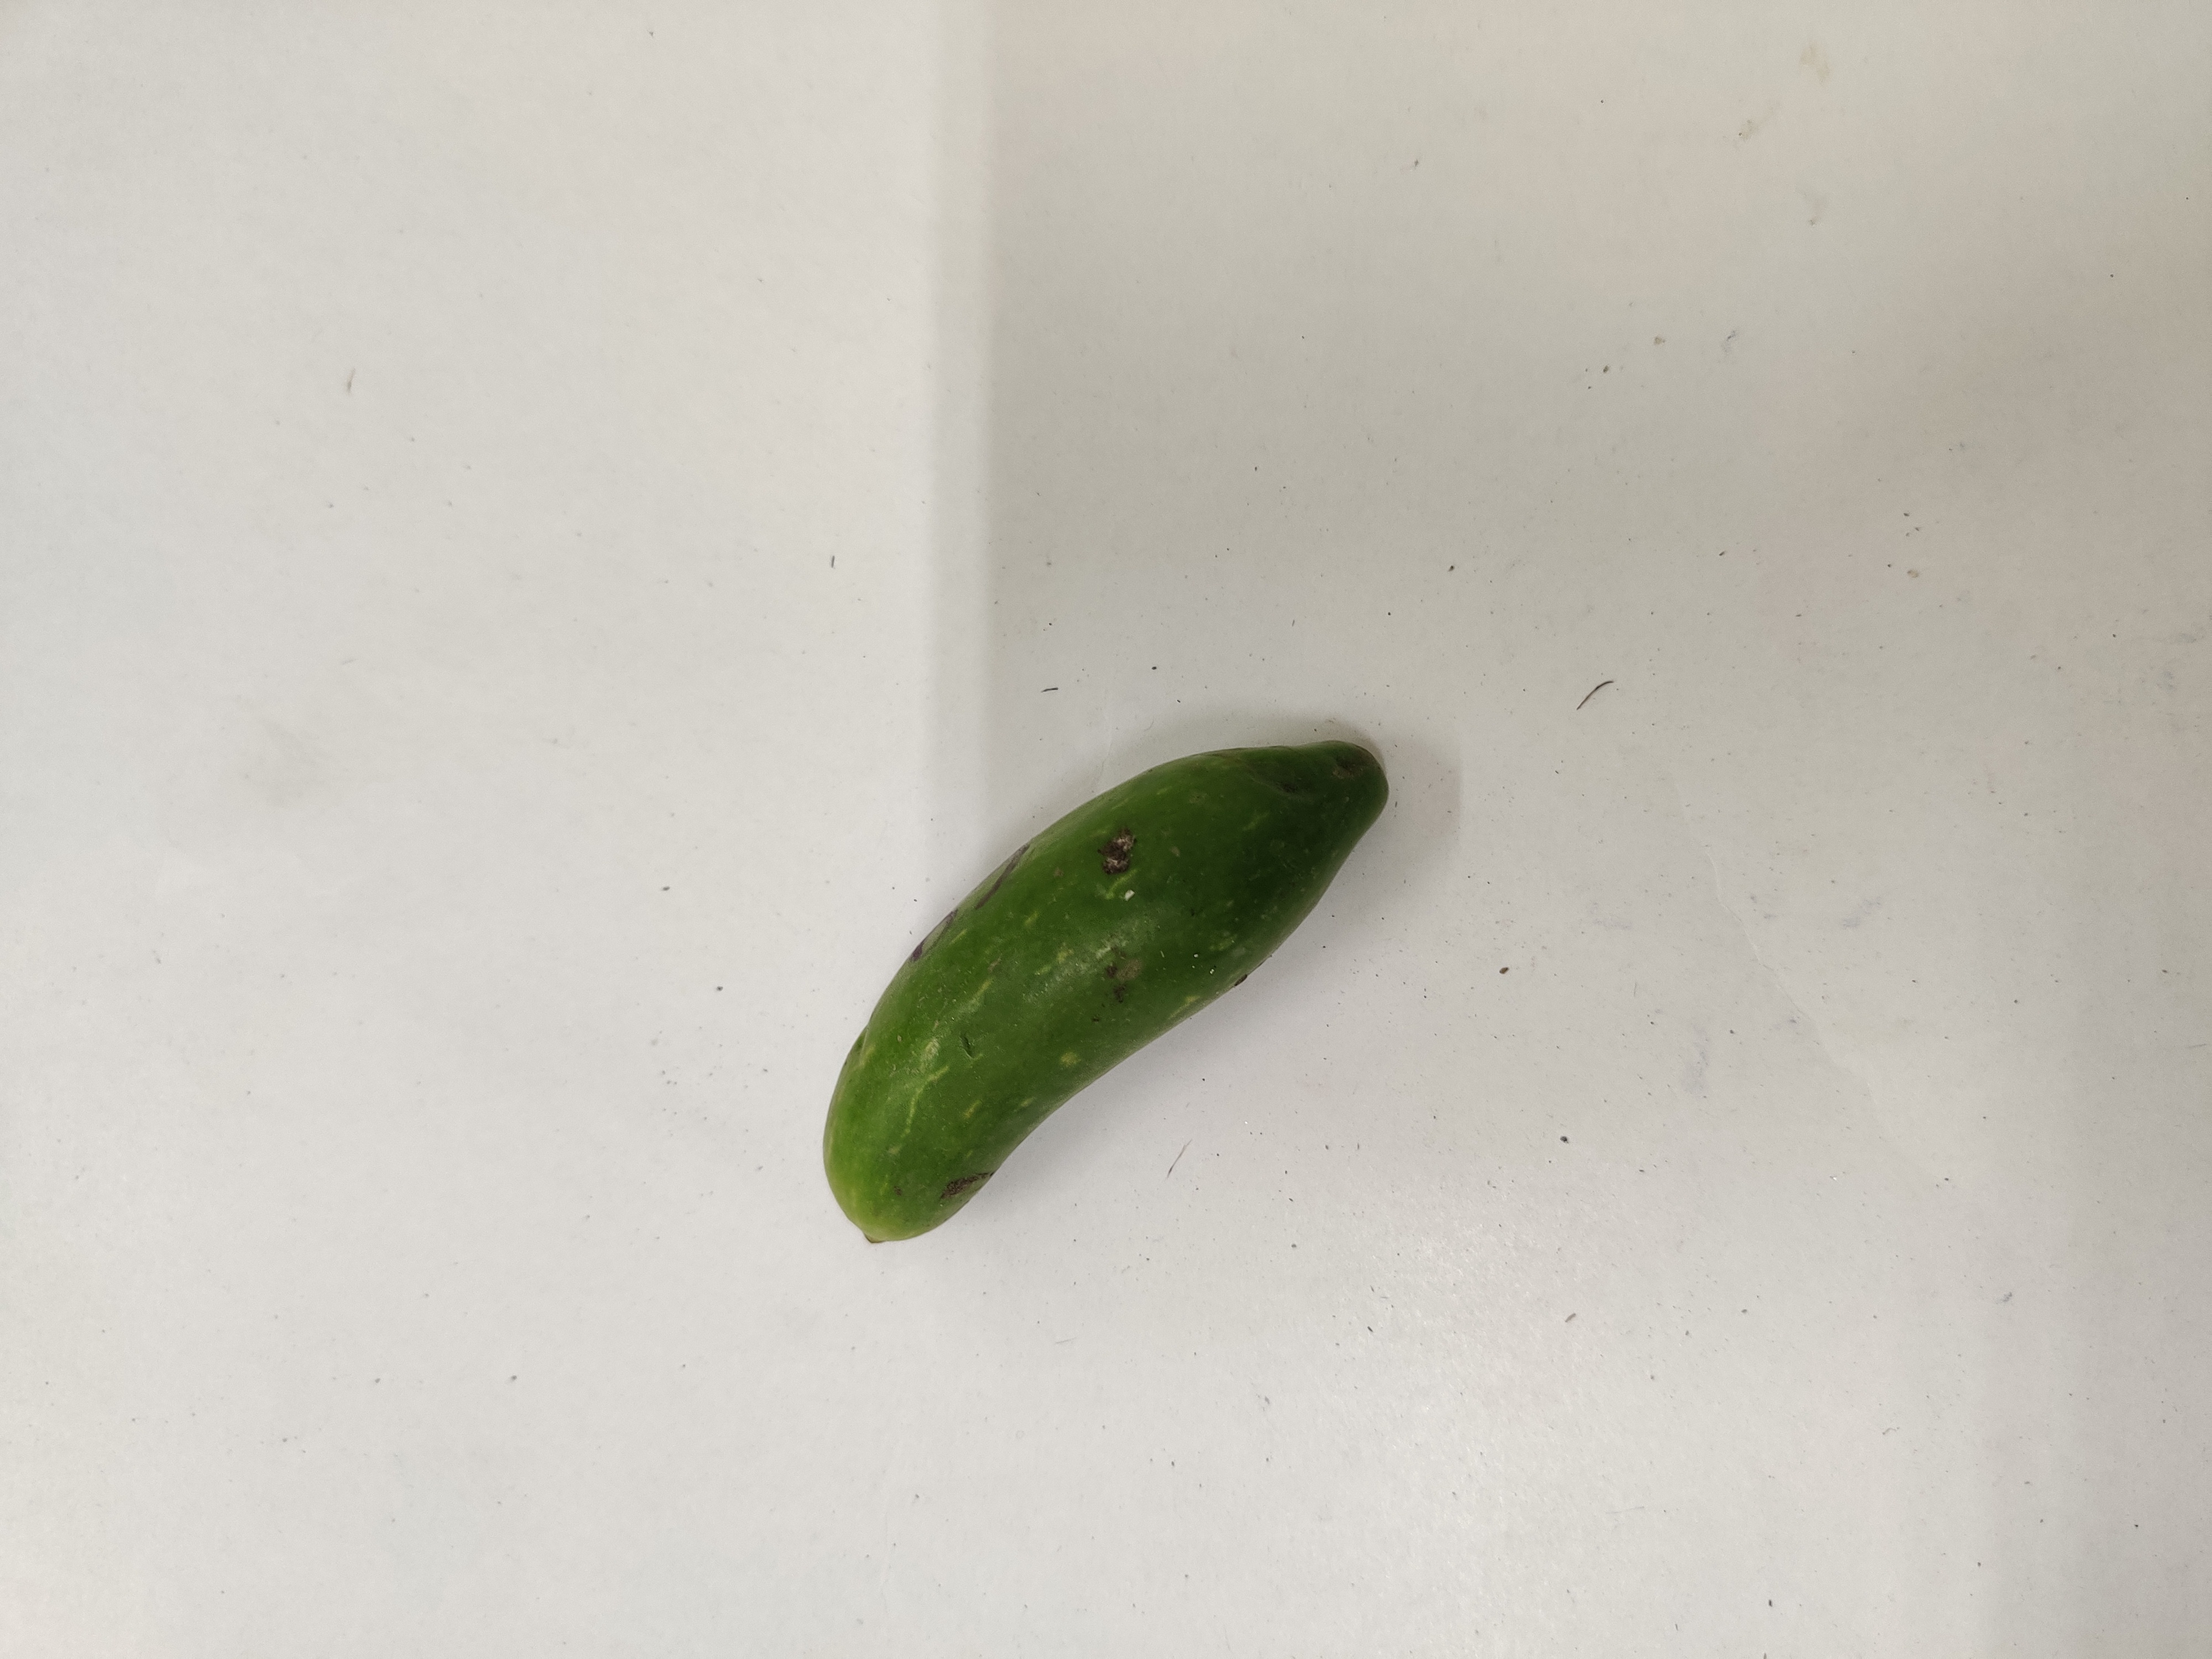
Crop: Ivy Gourd
Condition: Fresh